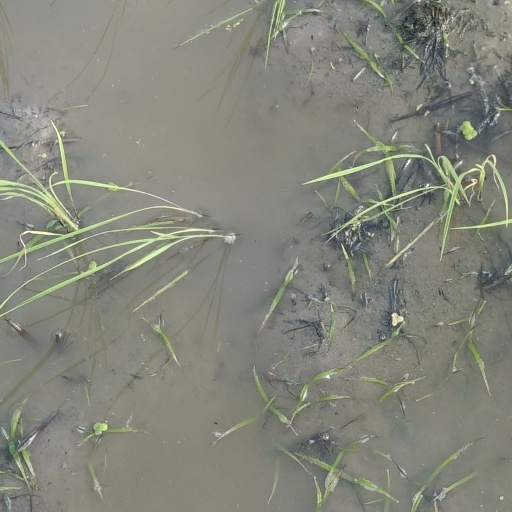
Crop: rice